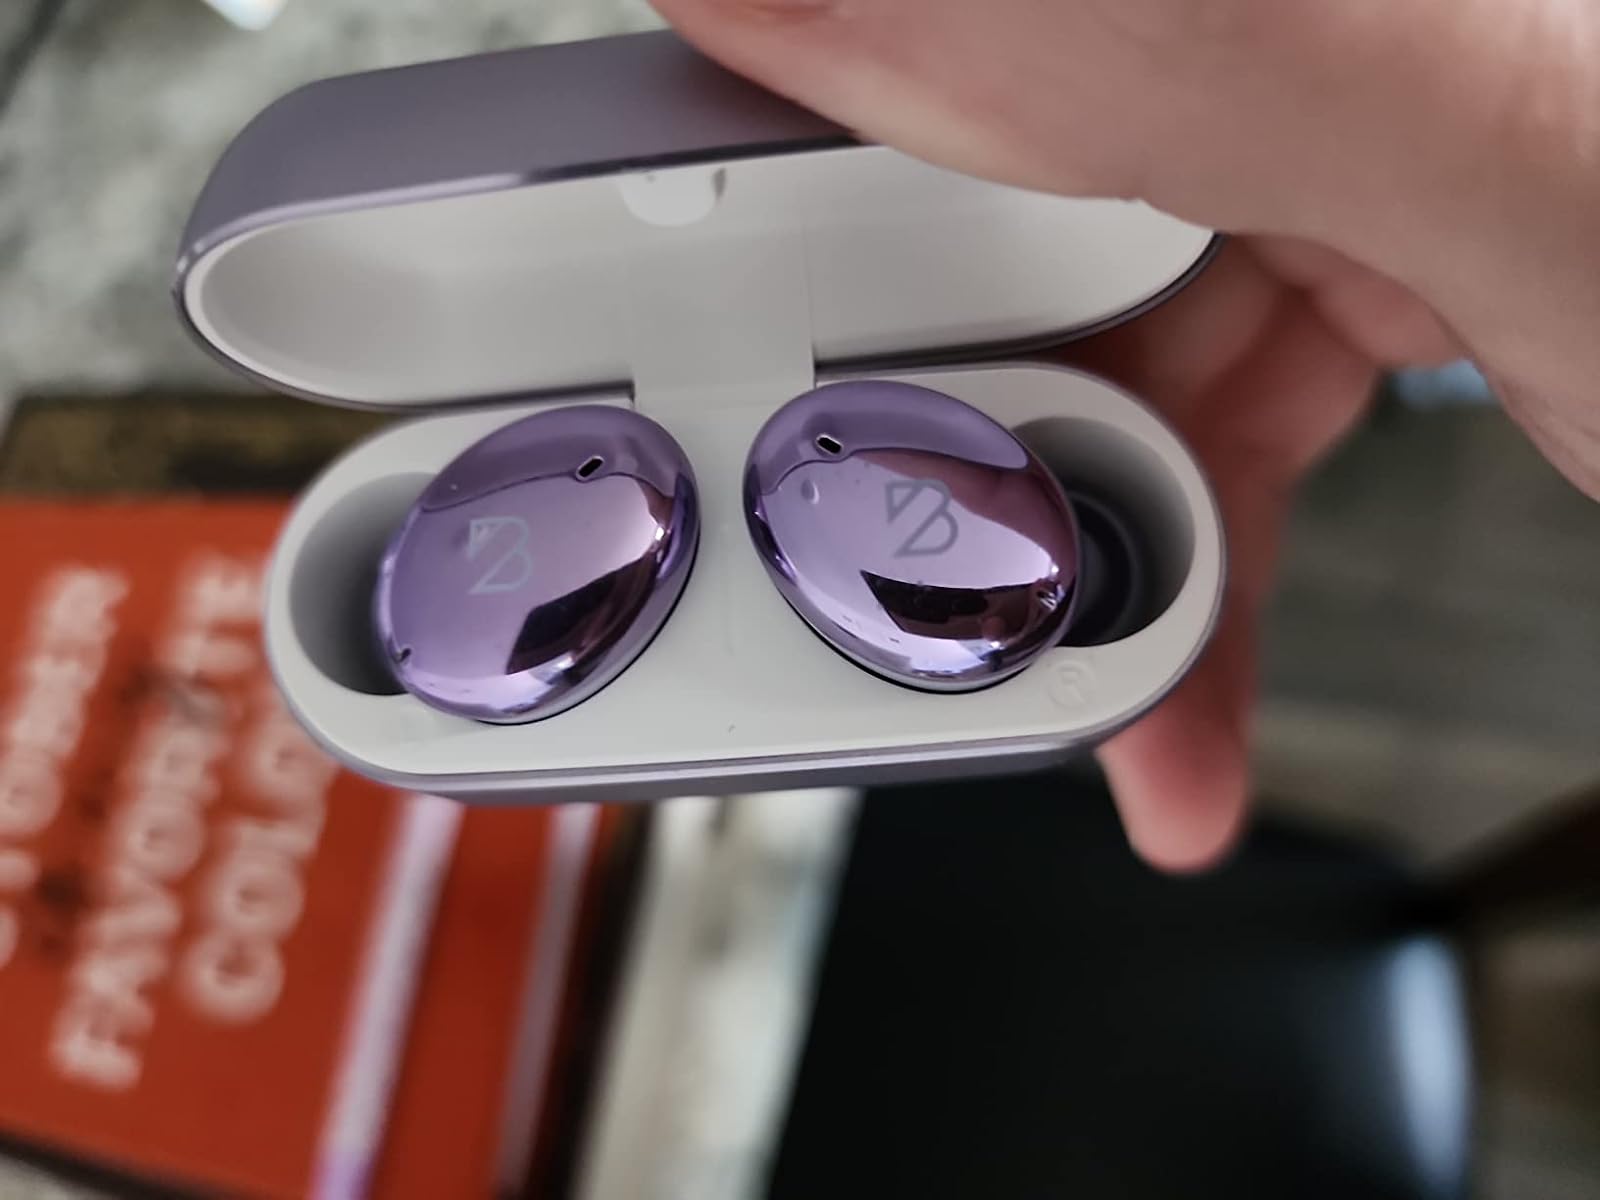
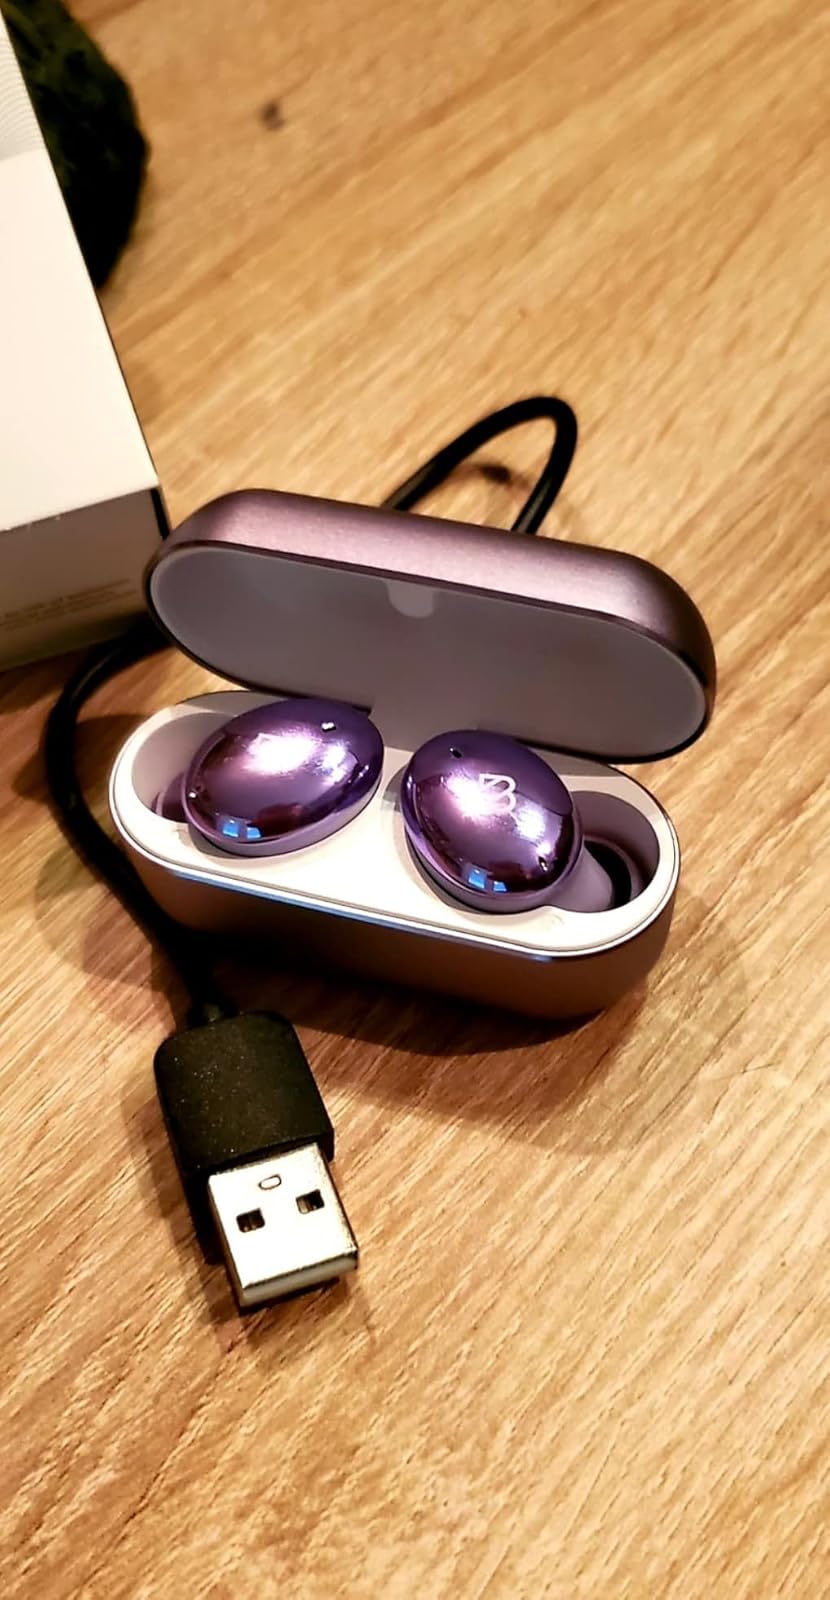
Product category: earbuds
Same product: yes